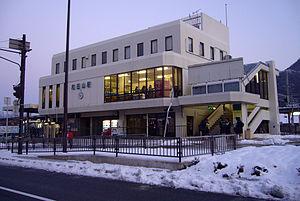
La gare de Wadayama est une gare ferroviaire localisée dans la ville d'Asago, dans la préfecture de Hyōgo au Japon. La gare est exploitée par la compagnie JR West, sur les lignes Bantan et Sanin.